Groundwater-dependent ecosystems

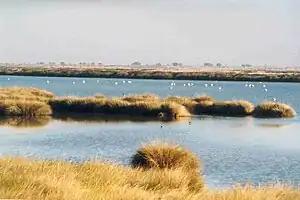
Wetlands in Donana

Wetlands require a shallow discharge of groundwater, it flows as a seepage into depressions in the land surface, in some instances wetlands feed off of perched groundwater which is groundwater separated from the regular water table by an impermeable layer. Marshes are a type of wetland and though not directly reliant on groundwater they use it as an area of recharge. Bogs, are also a type of wetland that is not directly reliant on groundwater but uses the presence of groundwater to provide the area with recharge as well as buoyancy.